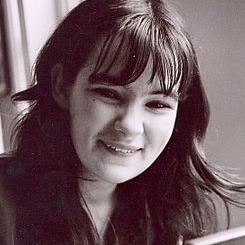
Age: 22